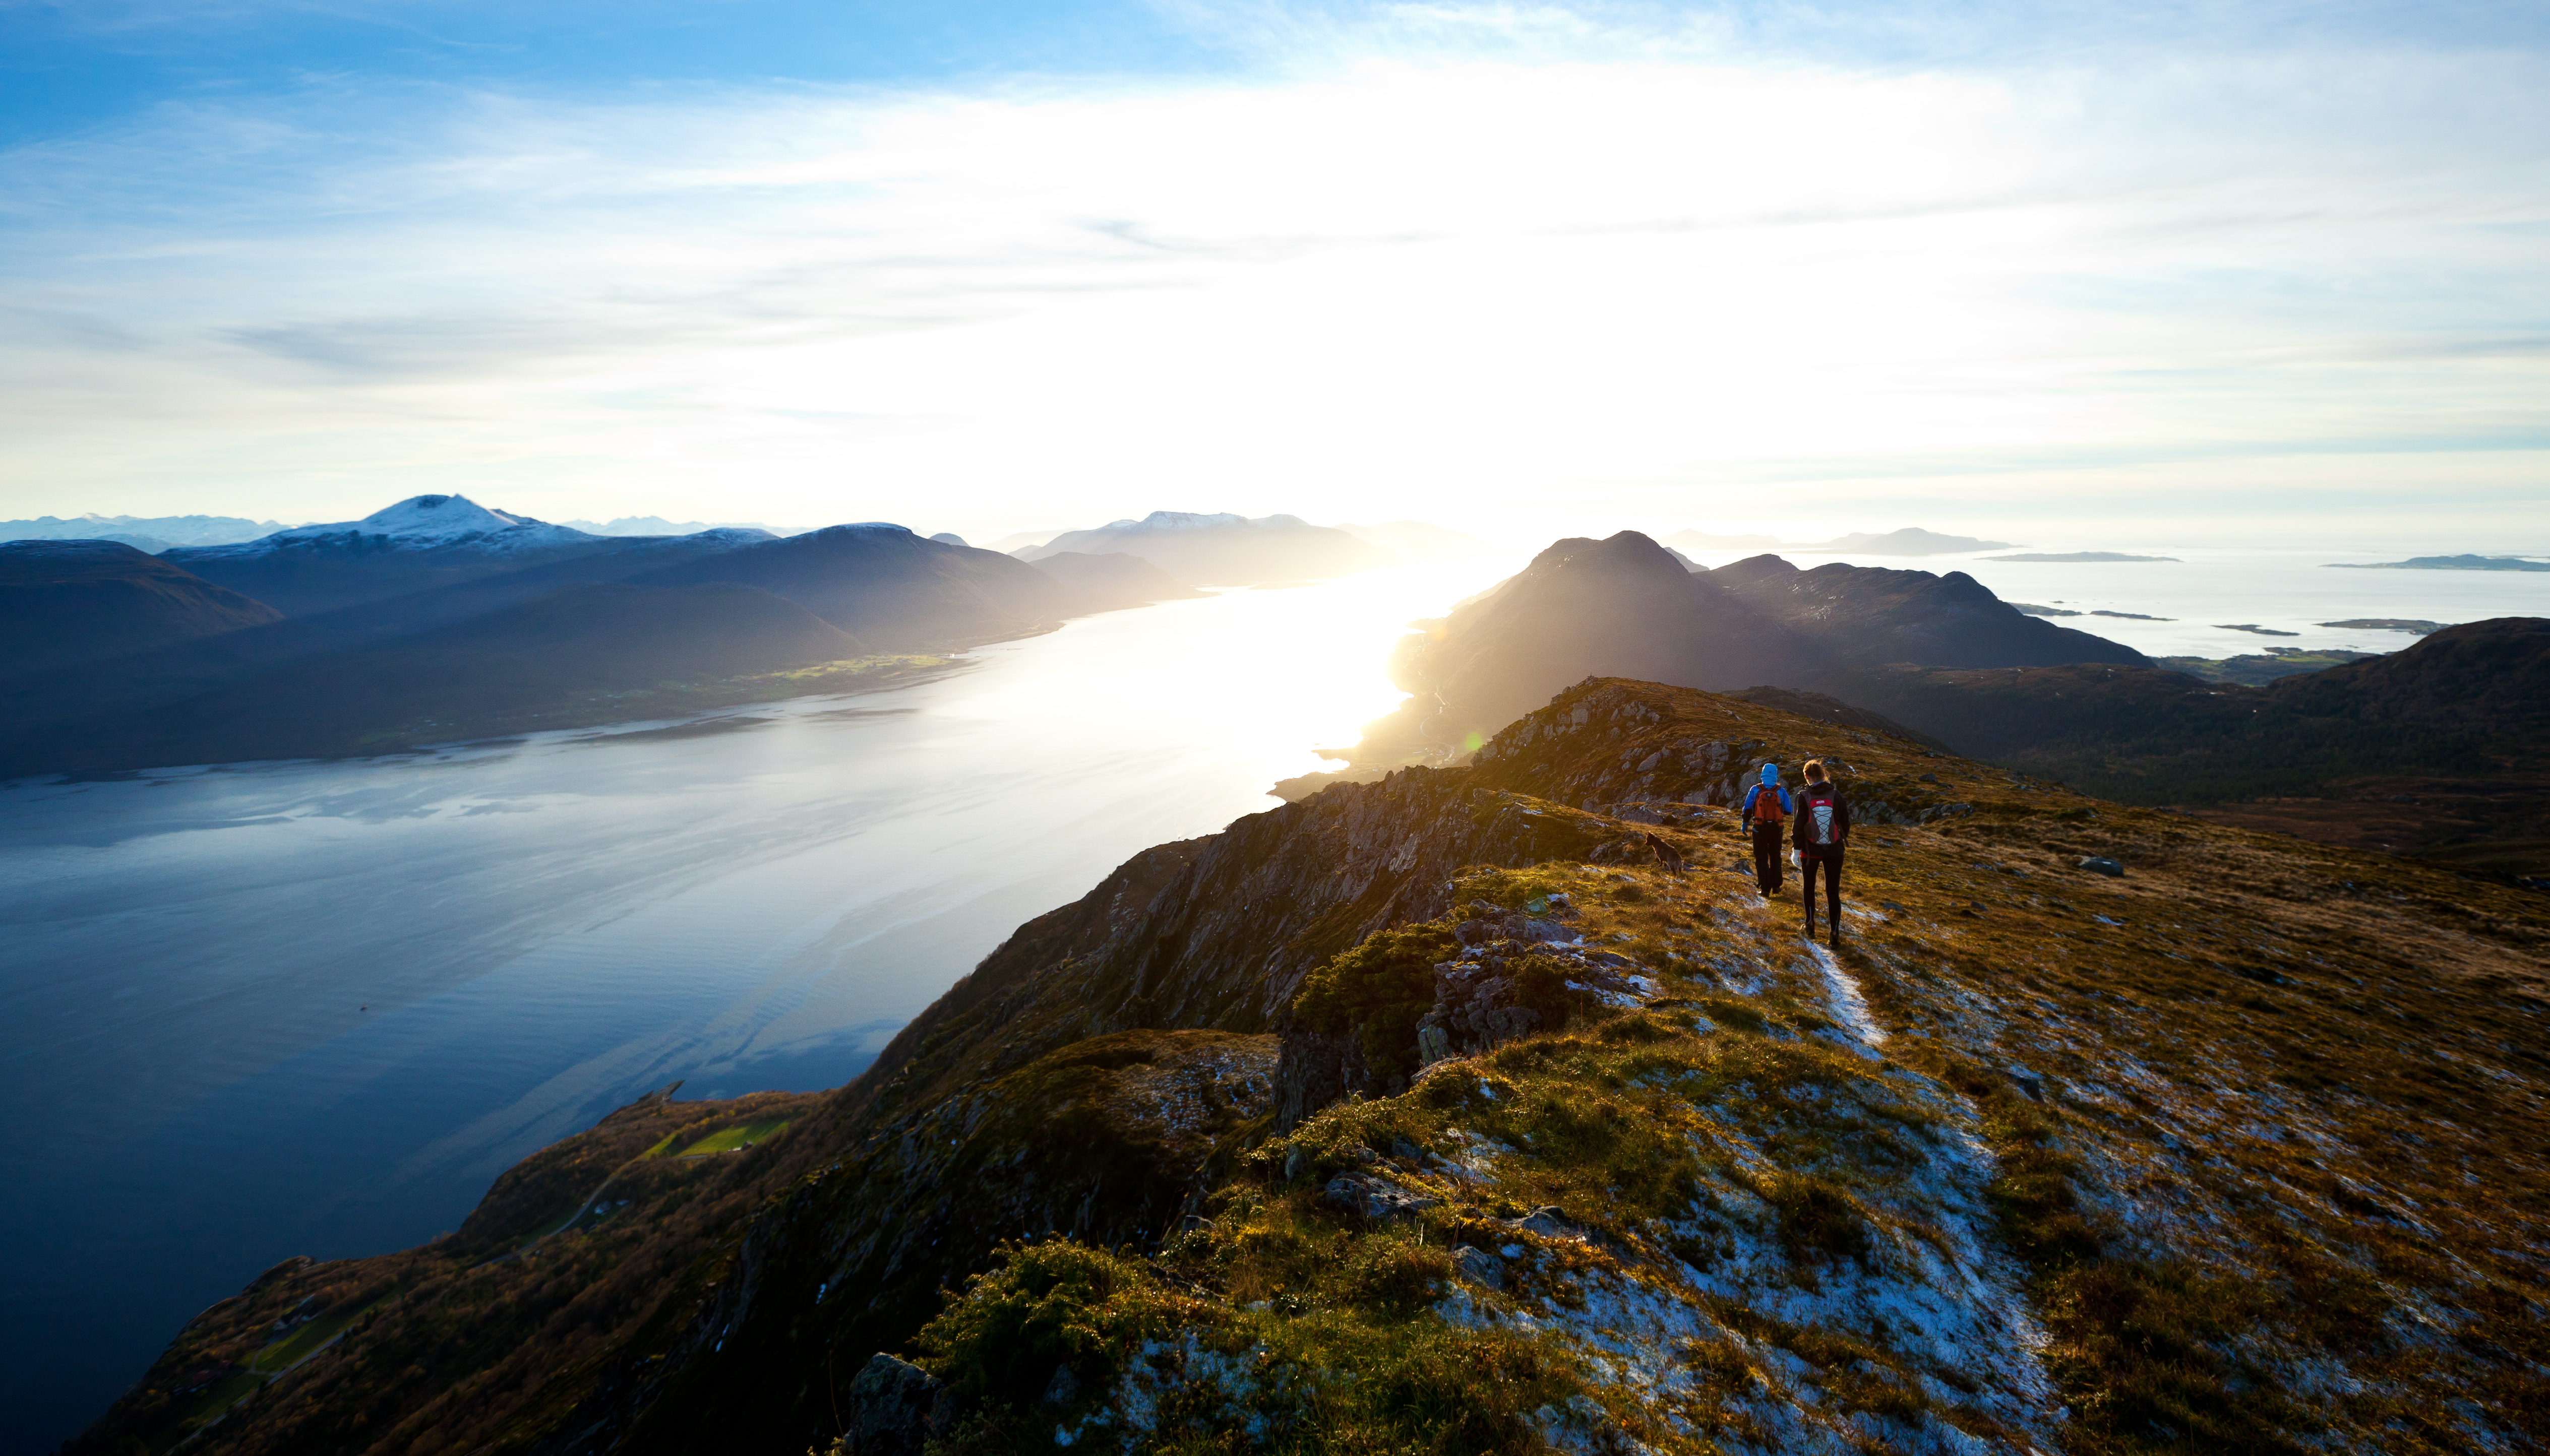
landscape, sea, coast, nature, horizon, wilderness, mountain, cloud, sky, sunrise, sunset, sunlight, morning, hill, lake, adventure, mountain range, cliff, terrain, ridge, summit, hikers, alps, plateau, fell, landform, atmospheric phenomenon, mountainous landforms